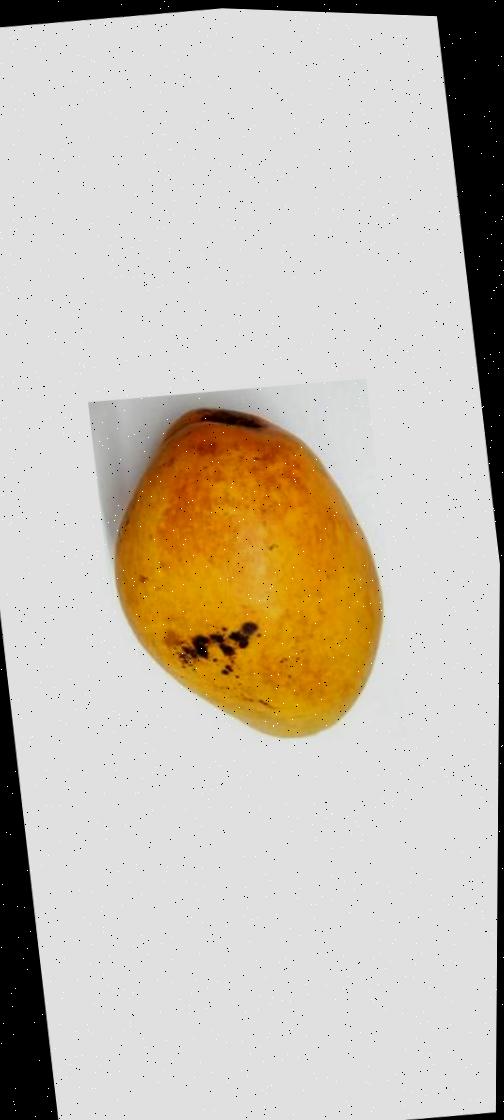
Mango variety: Bari-11